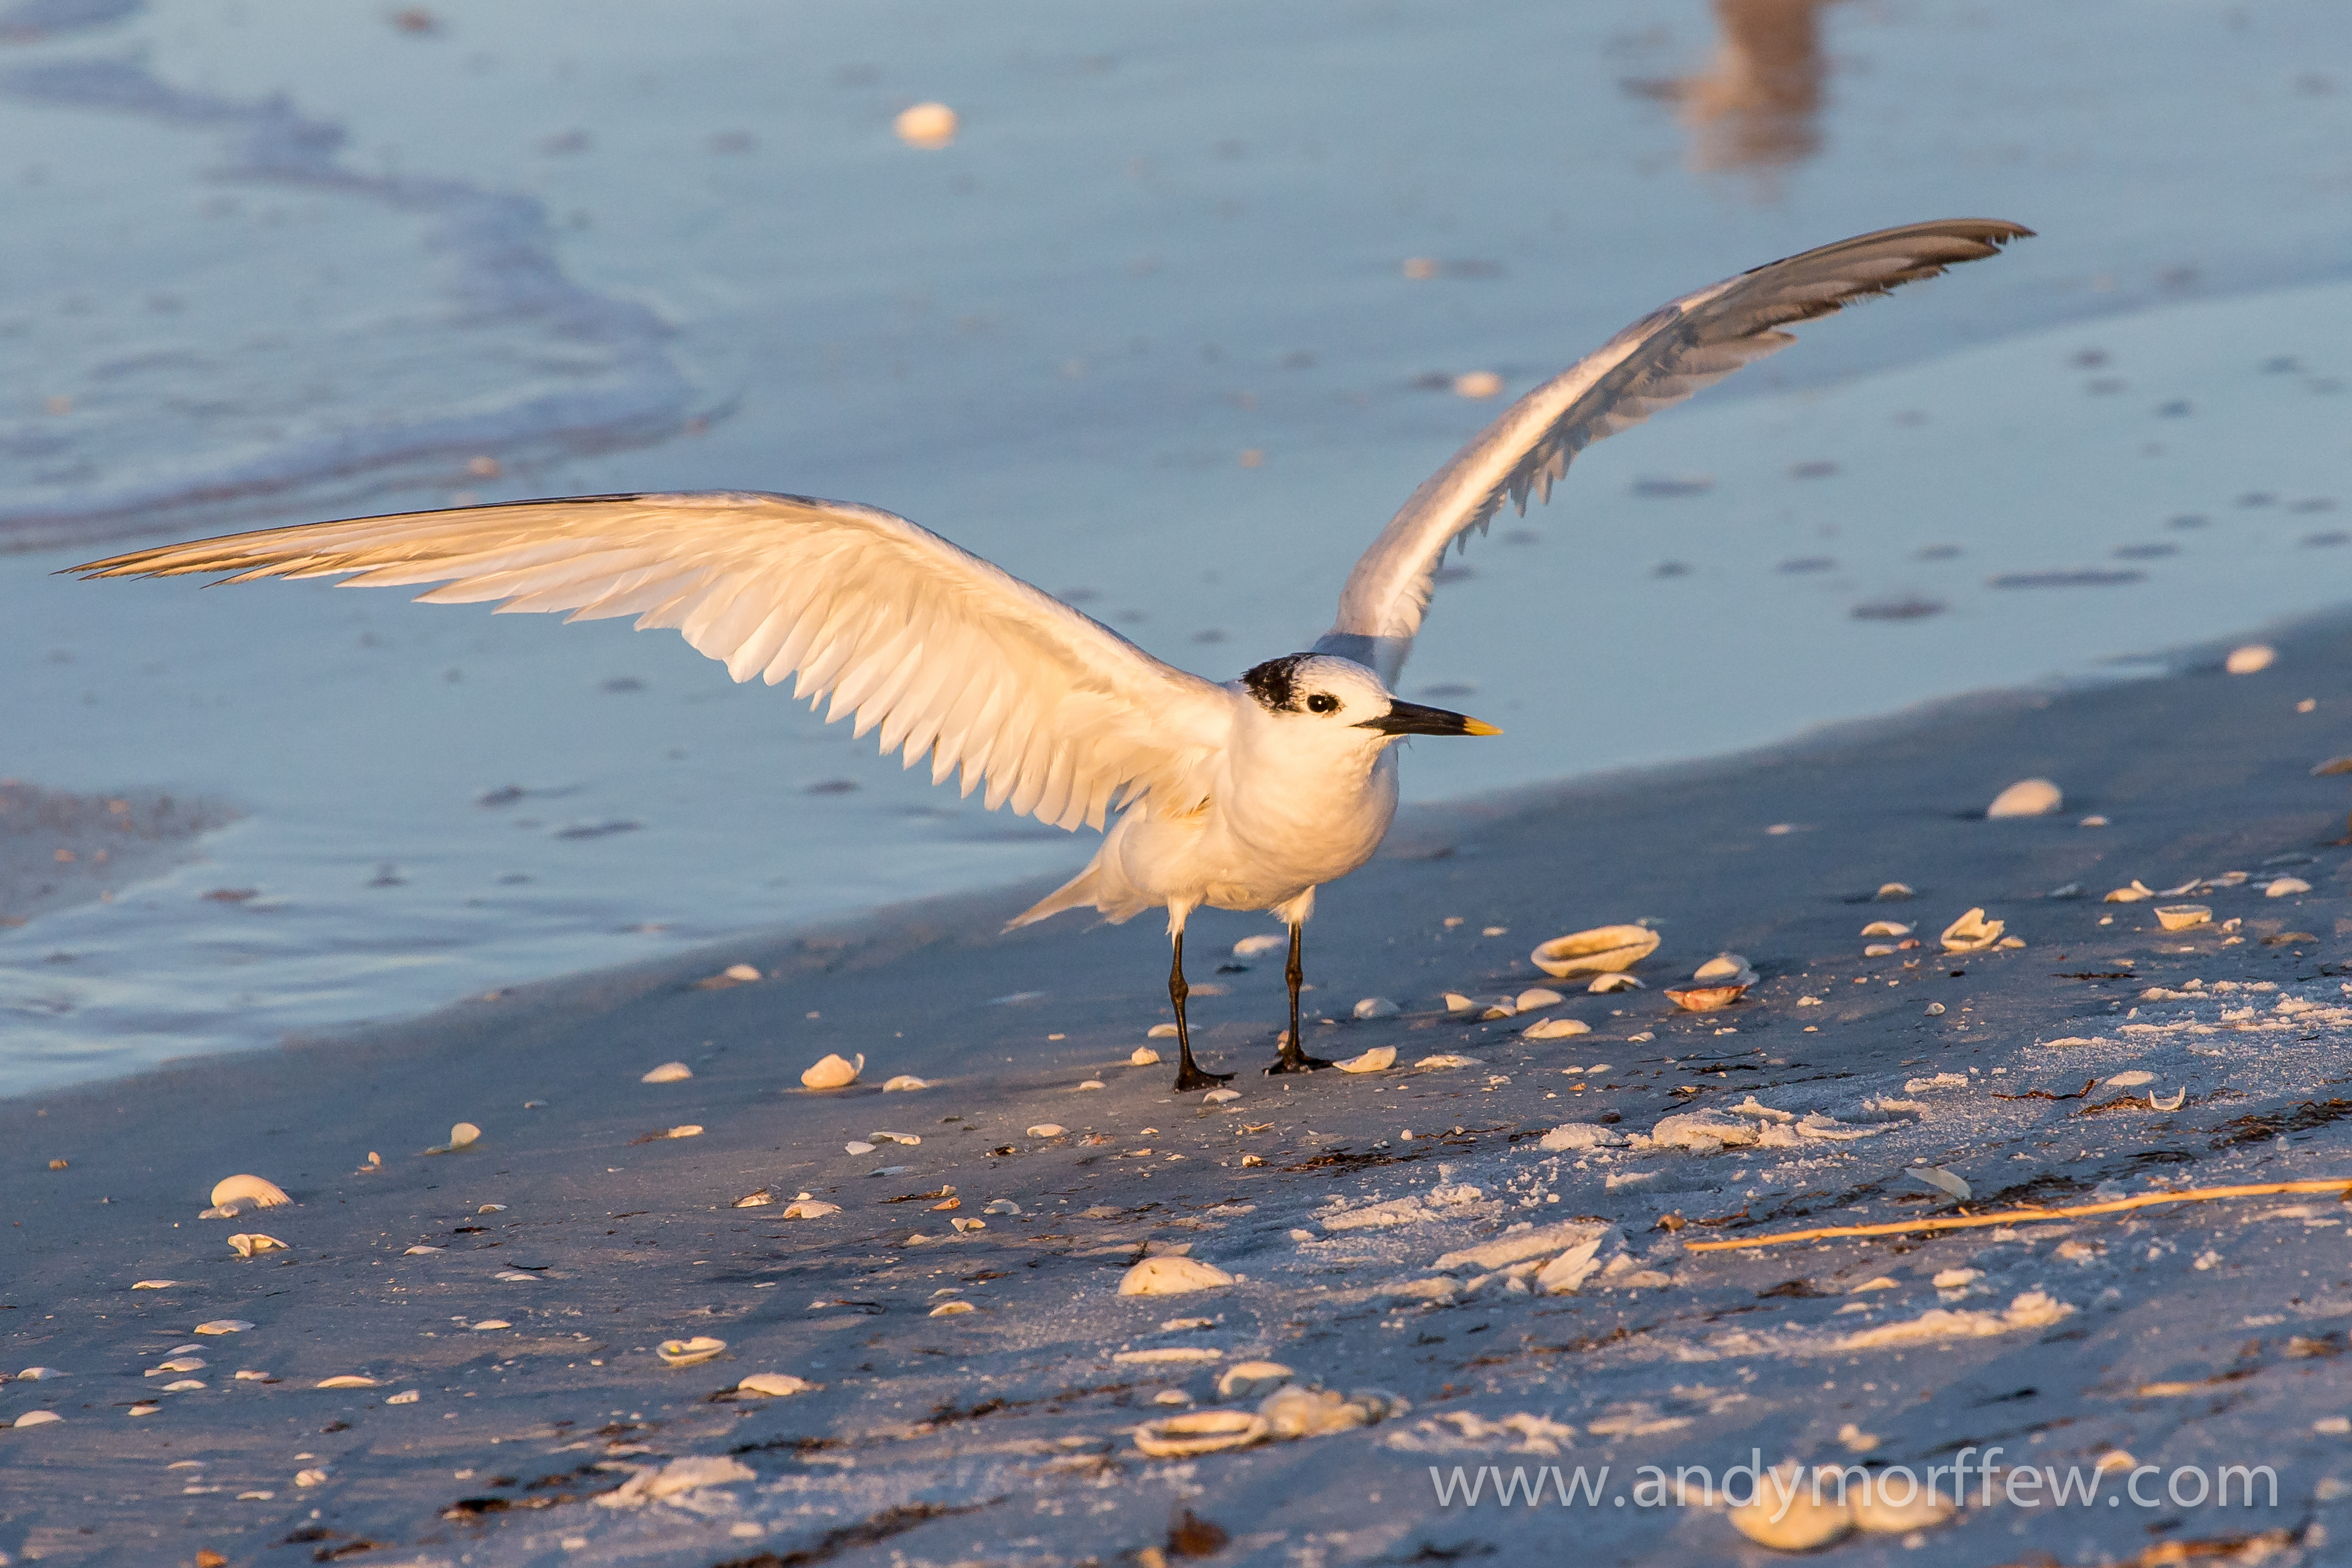
bird, wing, seabird, wildlife, beak, flight, fauna, vertebrate, heron, florida, andymorffew, morffew, marcoisland, tigertailbeach, sandwichtern